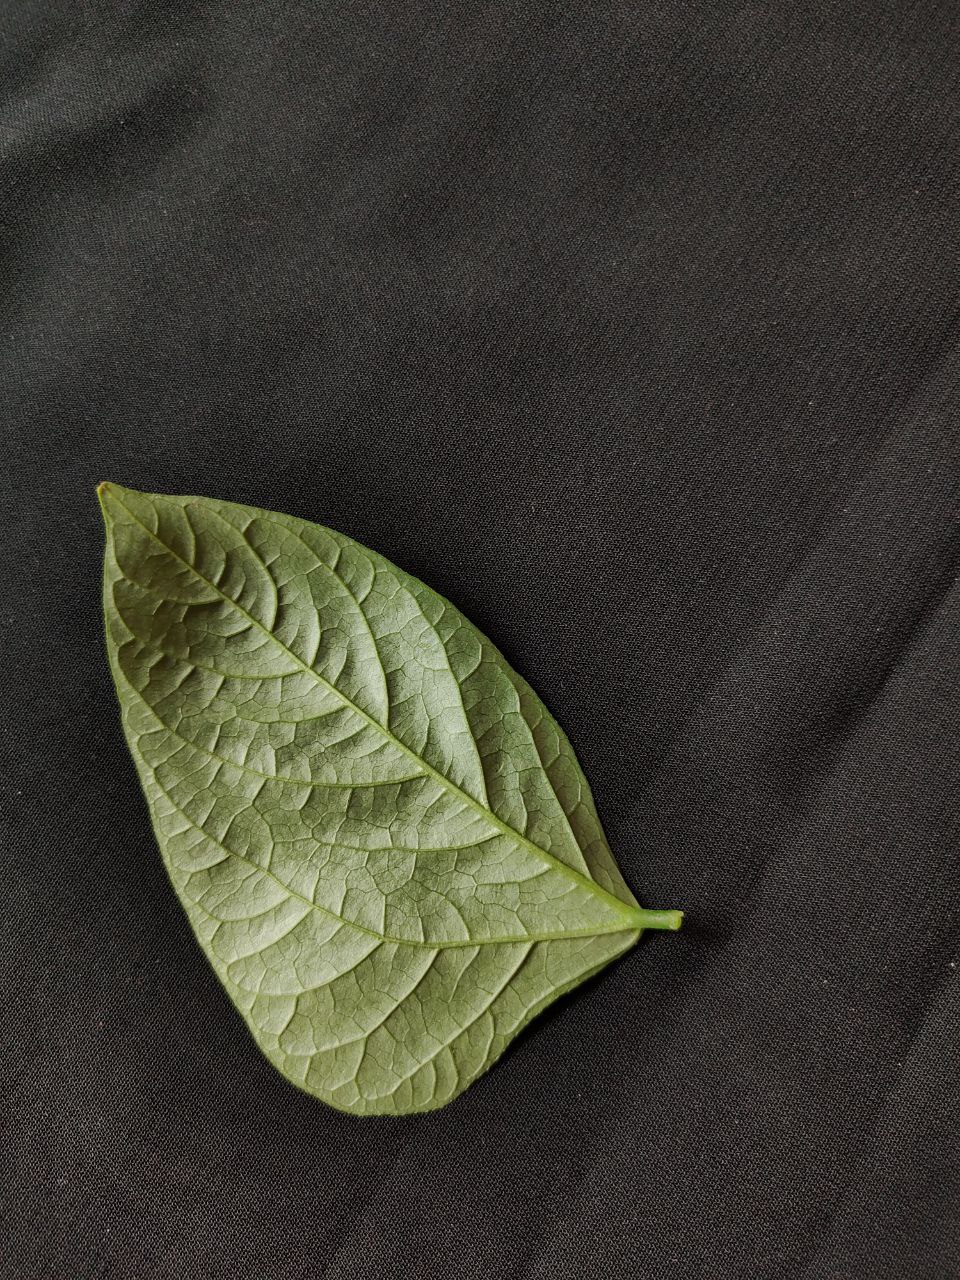
Crop: cowpea
Leaf condition: Fresh Leaf